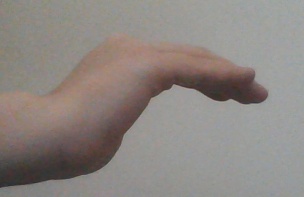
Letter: haa